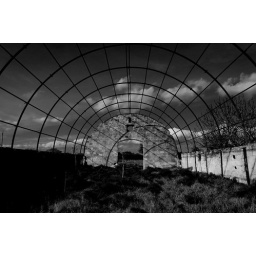
Abandoned green house near the &amp;quot;Casino del Duca&amp;quot;